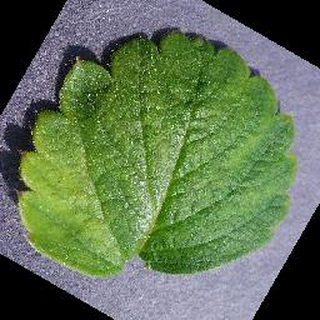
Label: healthy_strawberry